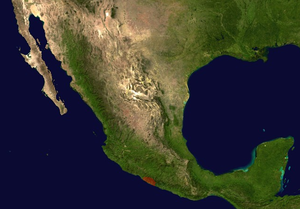
Brachypelma boehmei est une espèce d'araignées mygalomorphes de la famille des Theraphosidae.